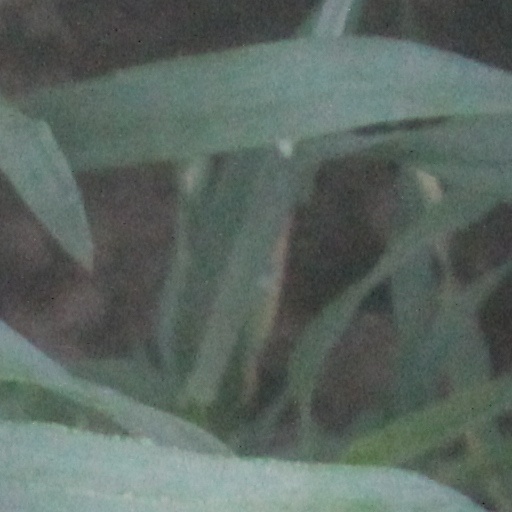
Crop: wheat